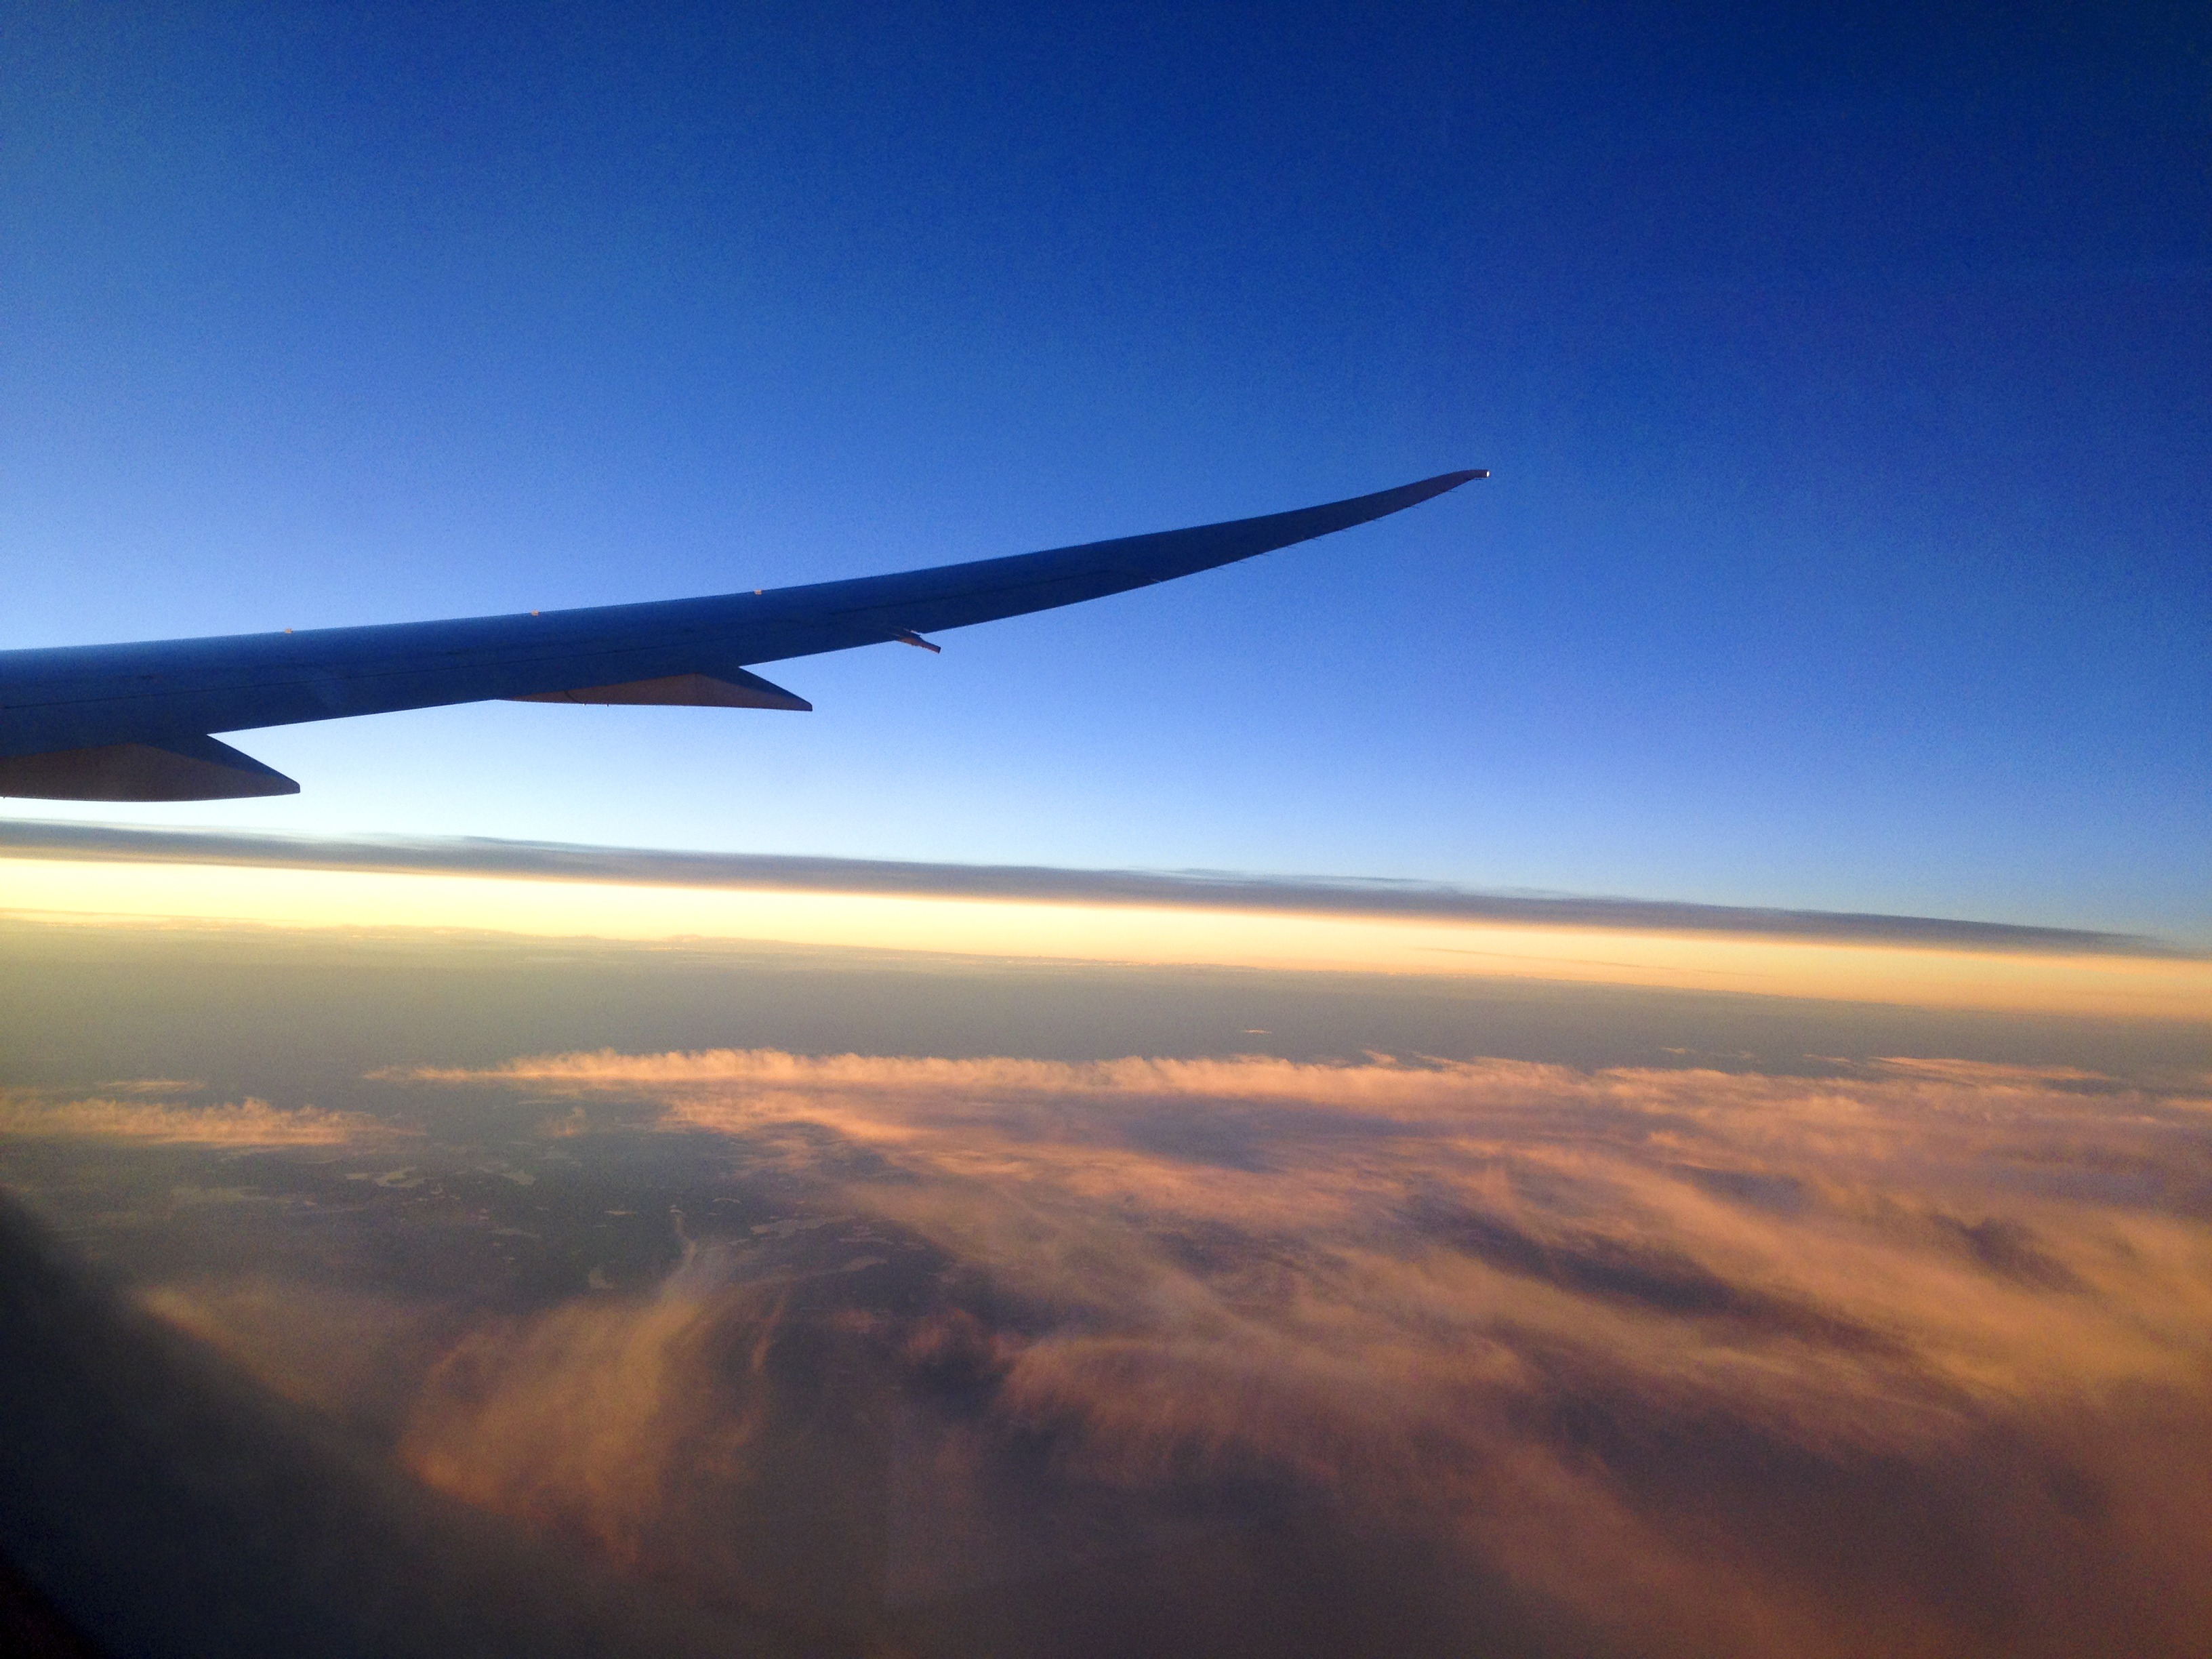
horizon, wing, cloud, sky, sunrise, sunset, dawn, atmosphere, travel, airplane, plane, aircraft, jet, transportation, vehicle, airline, aviation, flight, plain, airliner, beautiful, jet aircraft, air travel, atmosphere of earth, clouds sunset